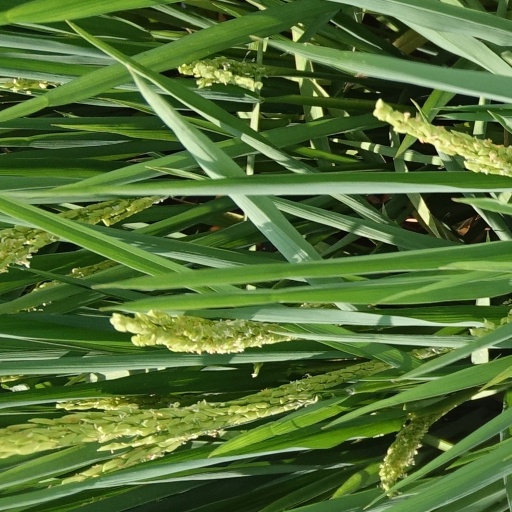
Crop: rice